Callum Brown (footballer, born 1998)

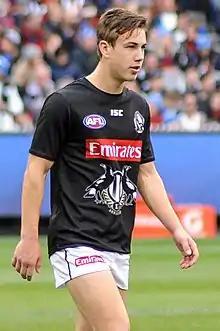
Brown warming-up for Collingwood in June 2017

Callum L. Brown (born 27 April 1998) is a professional Australian rules footballer who currently plays for in the Victorian Football League (VFL), having previously played for the Collingwood Football Club in the Australian Football League (AFL).